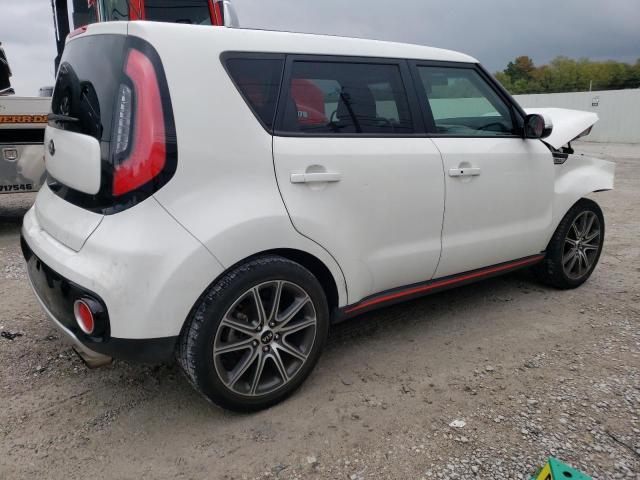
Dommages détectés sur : capot, aile avant droite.
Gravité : mineur